Ferran Adrià

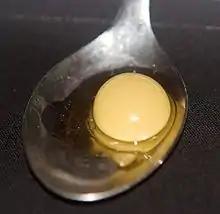
A liquid olive, one of Adrià's appetizers

Ferran Adrià began his culinary career in 1980 during his stint as a dishwasher at the Hotel Playafels, in the town of Castelldefels. The "chef de cuisine" at this hotel taught him traditional Spanish cuisine. At 19 he was drafted into military service where he worked as a cook. In 1984, at the age of 22, Adrià joined the kitchen staff of elBulli as a line cook. Eighteen months later he became the head chef.